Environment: real
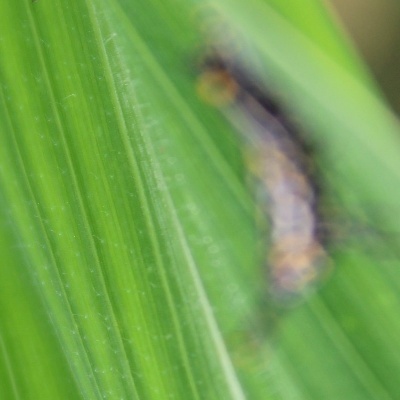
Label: fall_armyworm